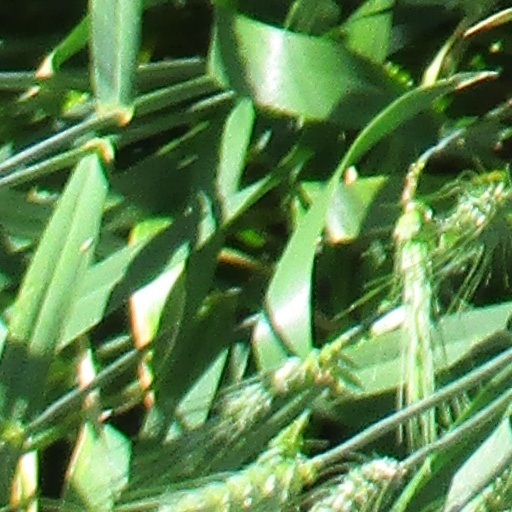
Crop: wheat